Adam Michnik

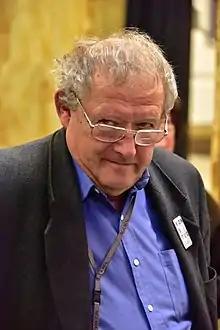
Michnik in 2018

Adam Michnik (born 17 October 1946) is a Polish historian, essayist, former dissident, public intellectual, as well as co-founder and editor-in-chief of the Polish newspaper .